Berkshire Wind Power Project

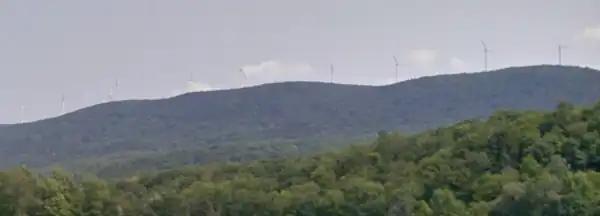
Berkshire Wind Power Project

Approximately US $109,000 per year in annual payments in lieu of taxes are made to the Town of Hancock, changing with inflation, amounting to approximately US$2.1 million over the life of the agreement. In addition the project created 50 full-time jobs, through the use of 20 Massachusetts companies, and purchase many products and services locally.